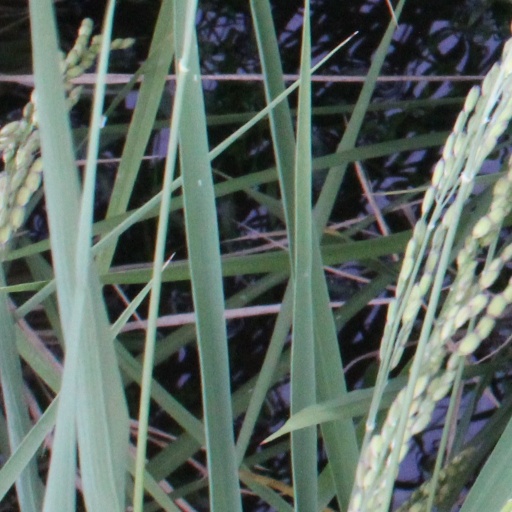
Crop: rice